Andrew J. Thomas

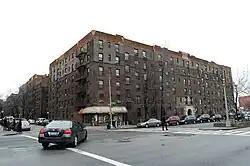
Dunbar Apartments exterior

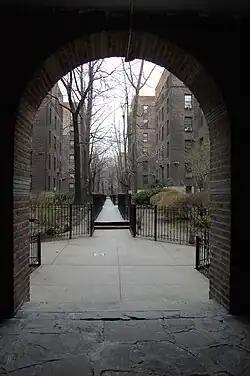
Dunbar Apartments central area

In 1919 Thomas was a member of the jury of a competition launched by New York State for a plan to rehabilitate a tenement block on the Lower East Side of Manhattan. Thomas argued in favor of demolition and new construction, saying that the costs of rehabilitation were higher while the standards were lower. Others argued that it was not realistic to demolish 50,000 tenements that had been built under older construction standards, so ways had to be found to upgrade them. Starting in 1919, Thomas advocated construction of U-shaped tenement buildings surrounding interior gardens. The configuration maximized light and air, but kept construction cost to the minimum compared to other configurations. A greater return on investment would be delivered compared to other configurations with less open space. Thus Thomas's entry to the 1921 tenement house competition, sponsored by the Phelps Stokes Fund, featured a large central court. However, it was disqualified because the buildings only covered 60% of the lot.